The Angel Inn

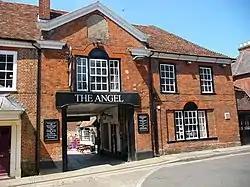
Main façade of the building in 2012. Originally constructed in close studding with brick nogging, the façade was refronted with Georgian brick cladding in the late 18th century.

The Angel Inn is a public house in Andover, Hampshire. Constructed in the mid-15th century, it is one of England's oldest surviving inns, and the oldest and most complete example in Hampshire. It is a Grade II* listed building, of "more than special interest nationally." Despite alterations in the 16th, 17th, 18th and 19th centuries, the medieval timber frame, features and decorative details remain "remarkably intact." Archaeological and documentary evidence suggest that it was built on the site of a previous inn—the College Inn—which was destroyed in the Great Fire of Andover in 1434.